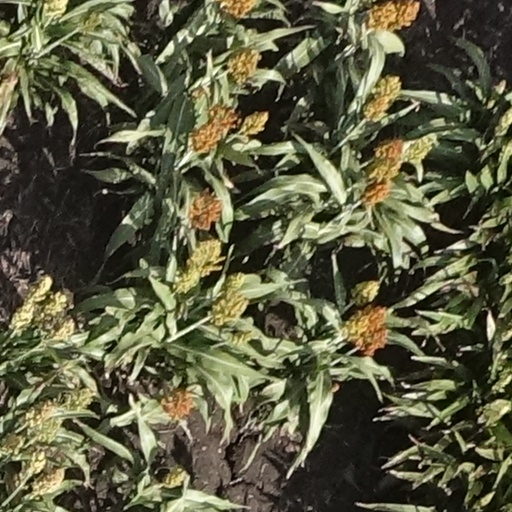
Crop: sorghum